San Bernardo alle Terme

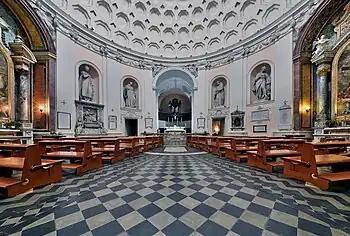
The church

The structure of San Bernardo alle Terme is similar to the Pantheon, since it is cylindrical, with a dome and an "oculus". Devoid of windows, it receives natural light only from the large circular hole (impluvium) placed in the center of the octagonal dome. The edifice has a diameter of 22 meters. The octagonal dome coffers recall those of the Basilica of Maxentius.